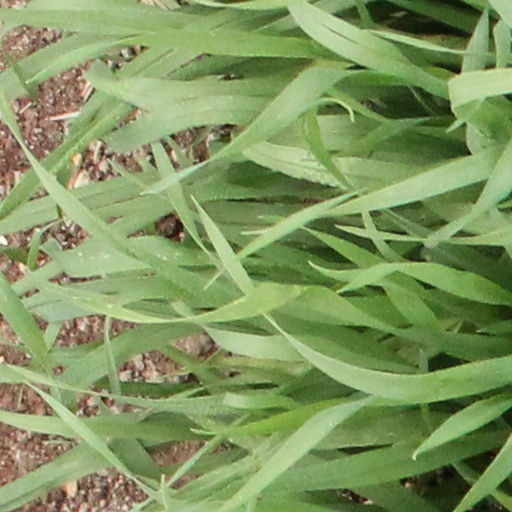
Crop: wheat